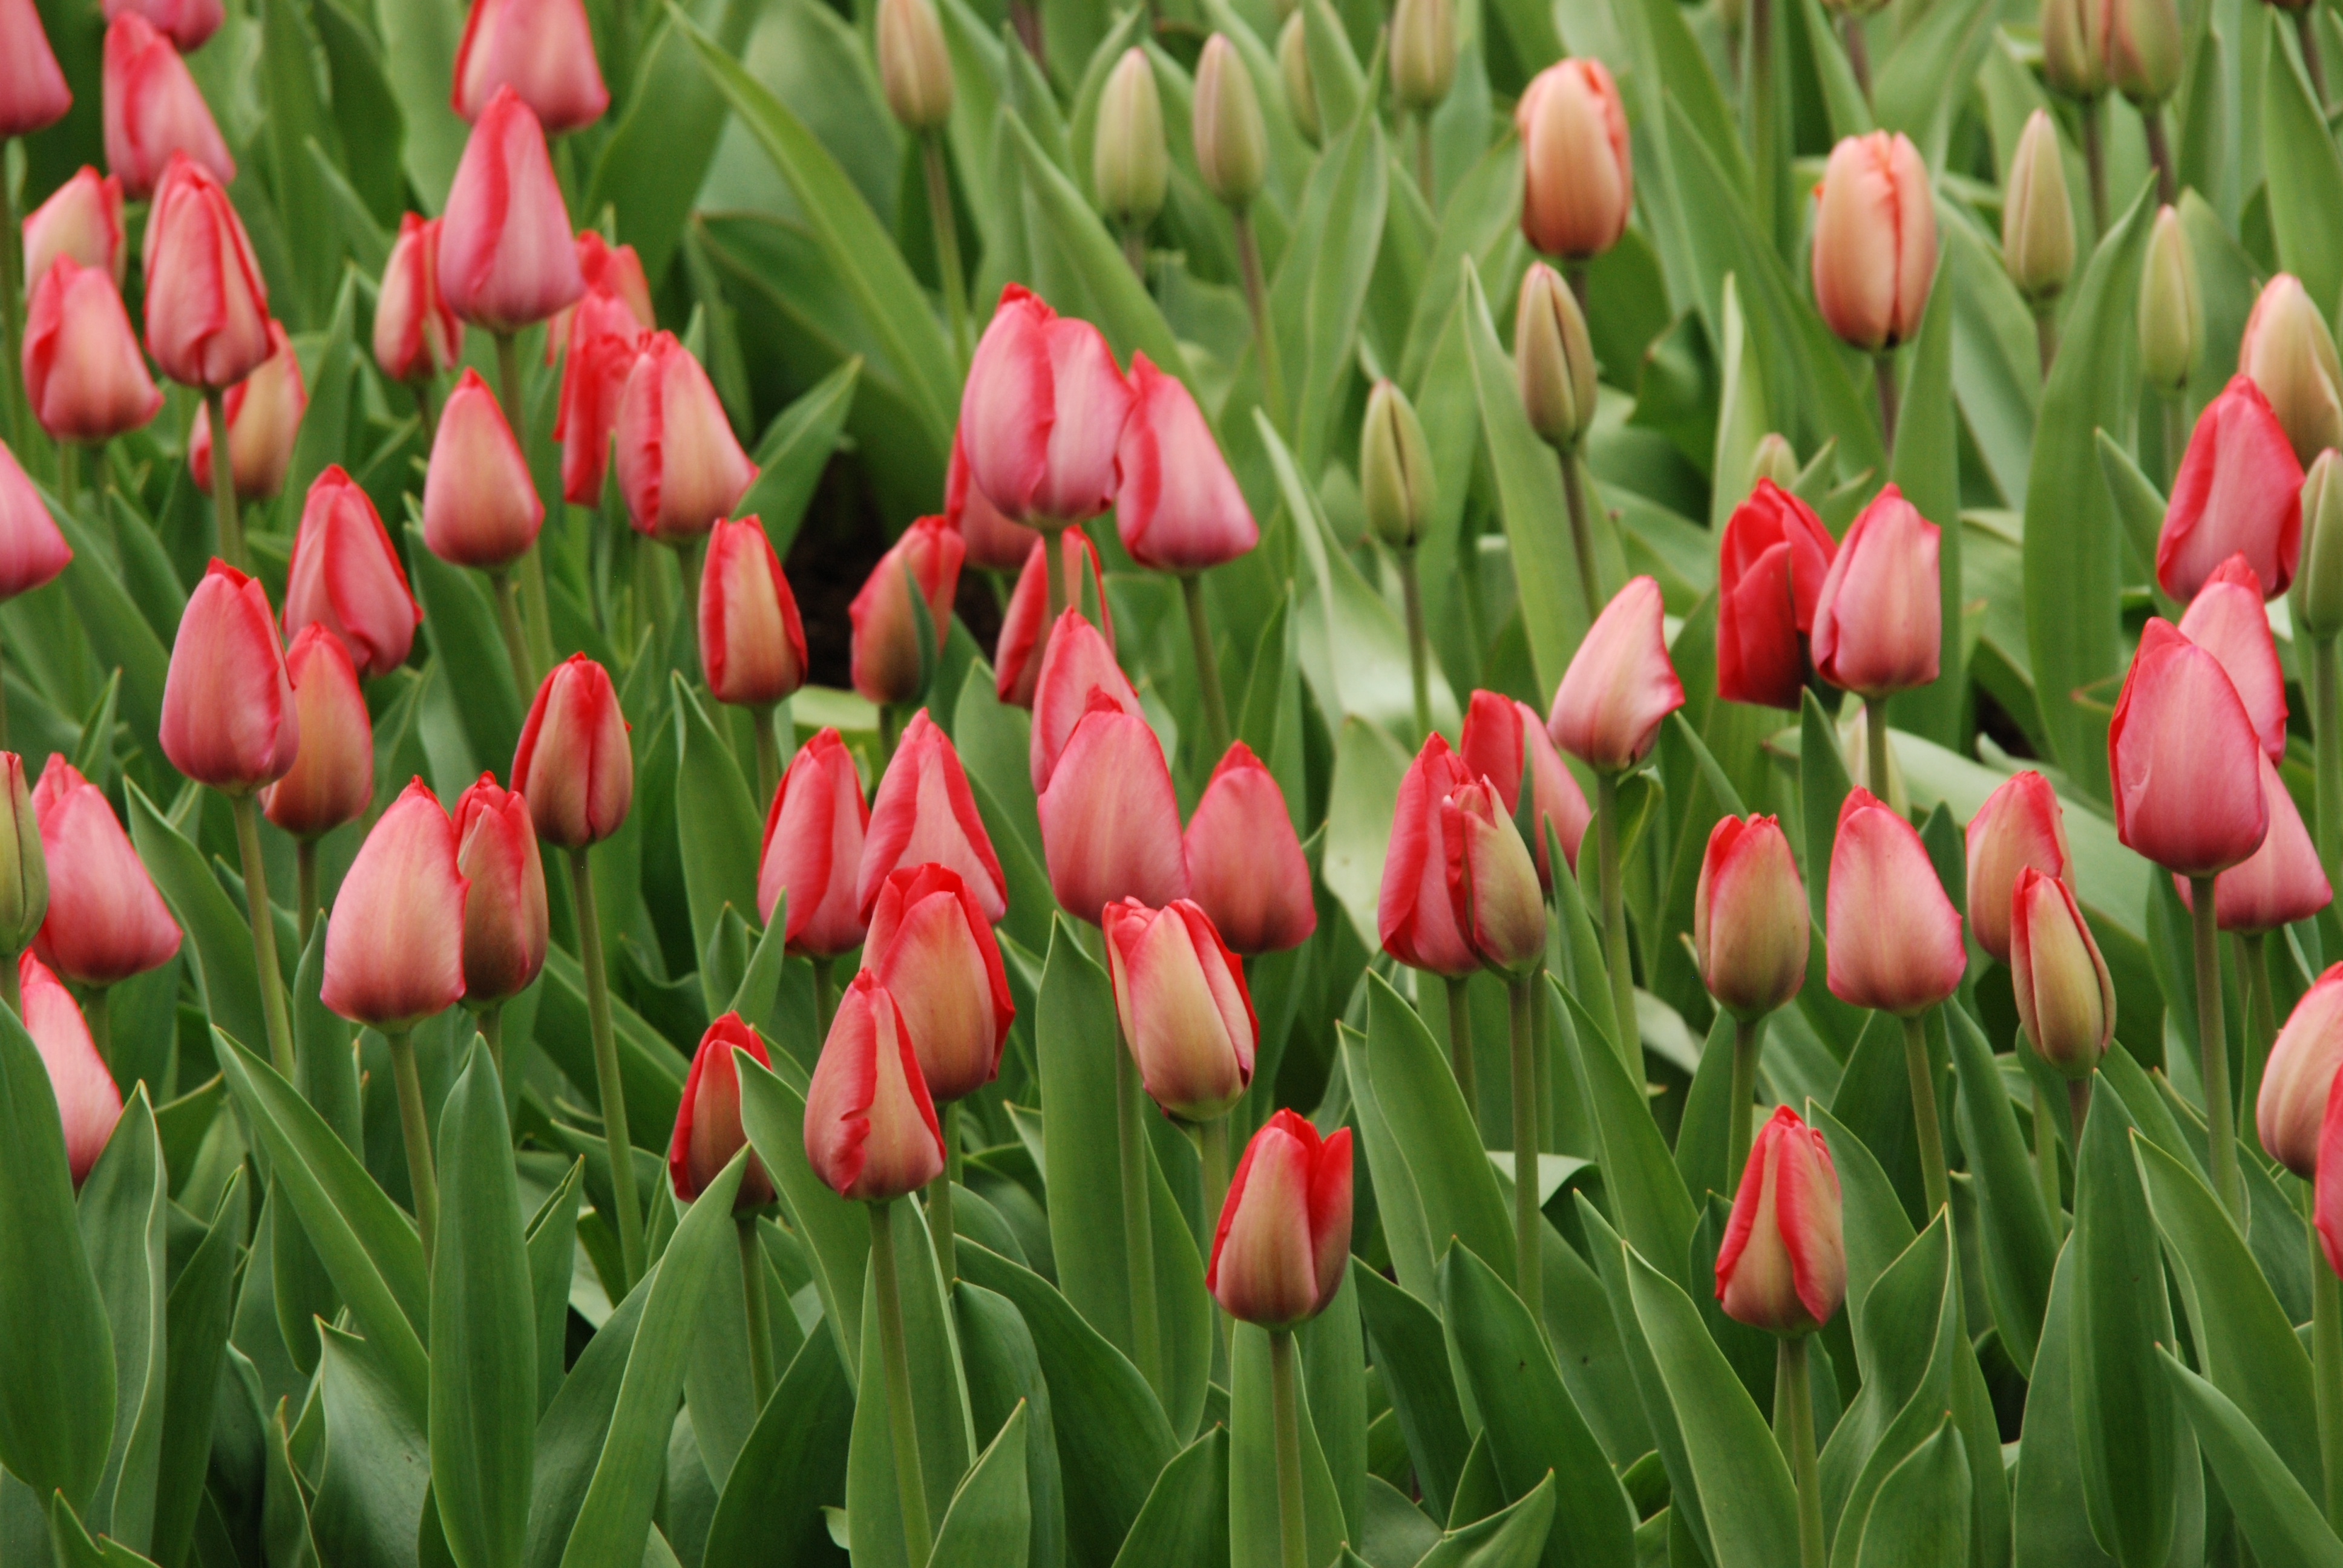
nature, plant, flower, tulip, spring, red, holland, netherlands, flowering plant, lily family, plant stem, land plant